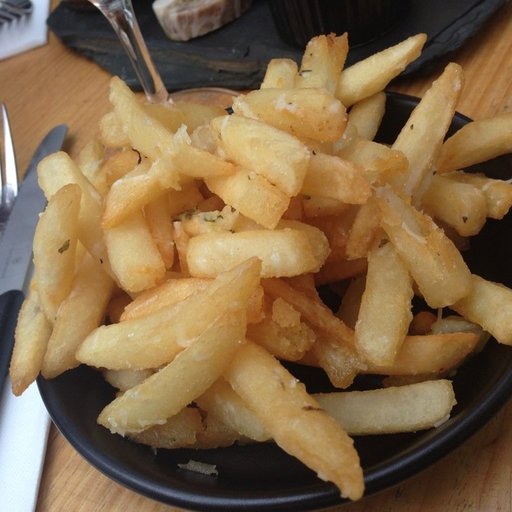
Label: french_fries